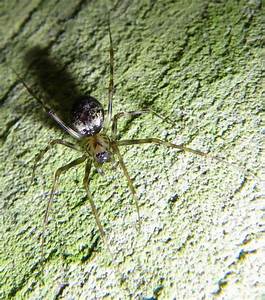
Label: ragno